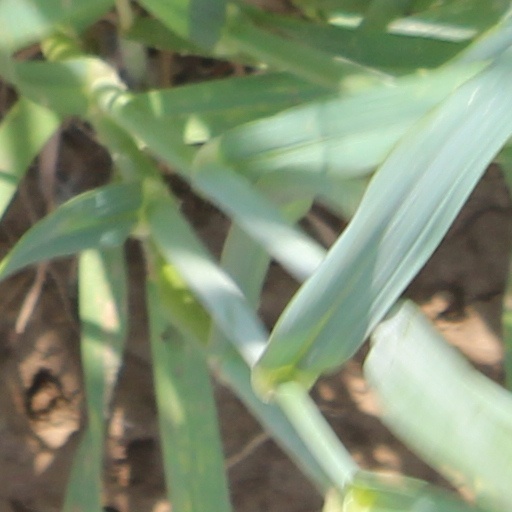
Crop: wheat